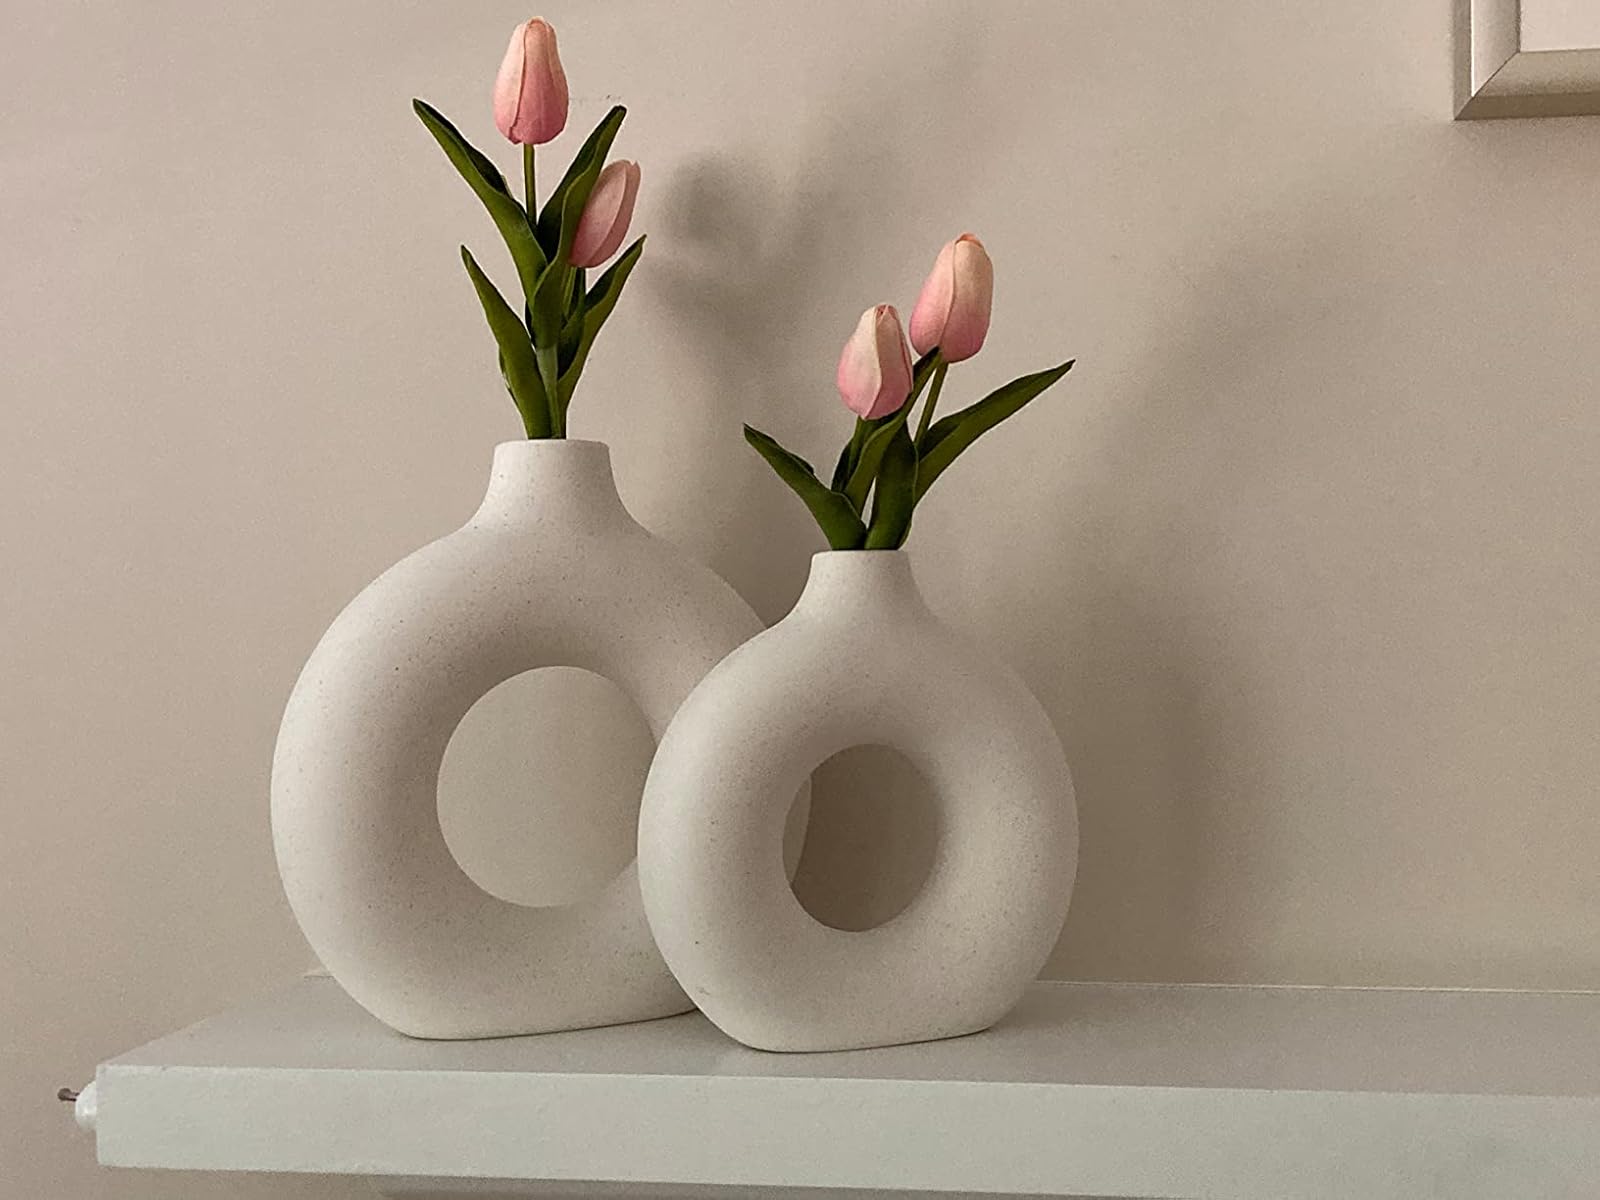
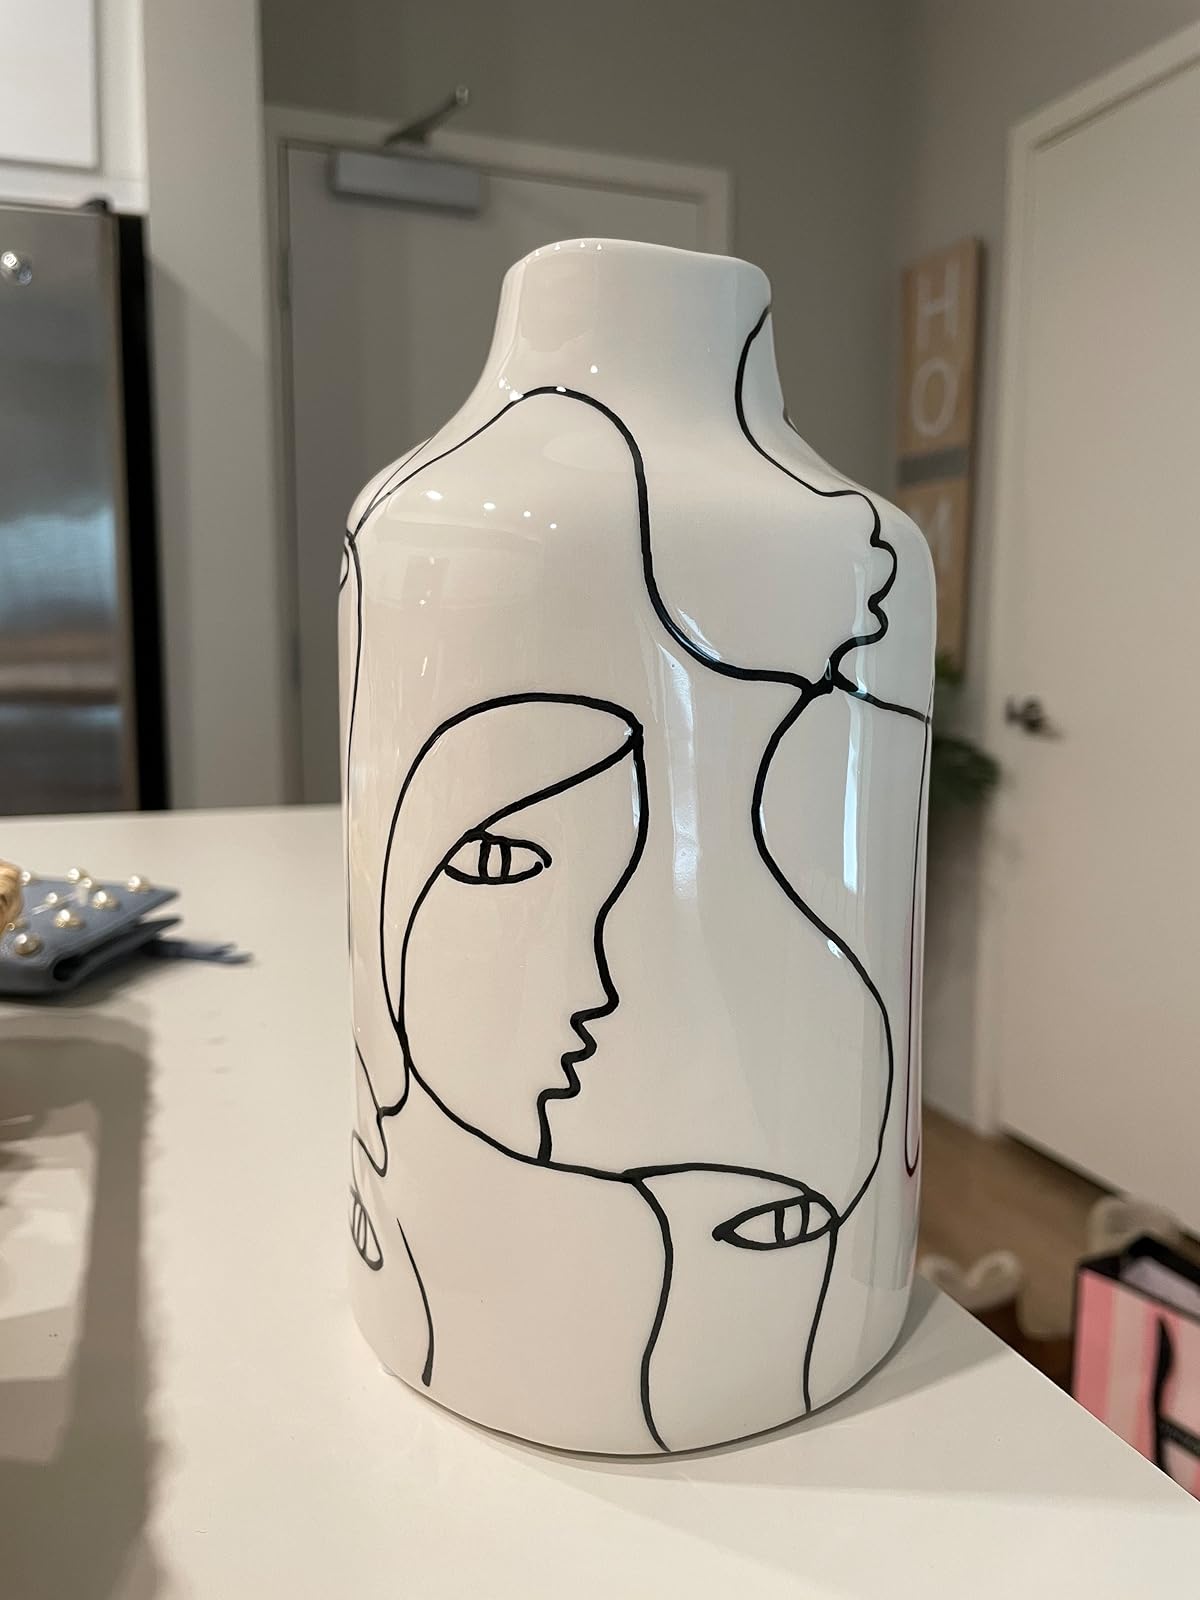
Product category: vase
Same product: no